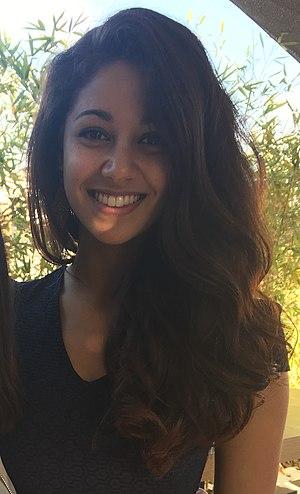
Aurore Kichenin en 2017.
Miss World France, ou Miss Monde France, est un titre de beauté donné à la candidate représentante de la France au concours Miss Monde depuis 1951.
Aurore Kichenin, née le 28 janvier 1995 à Clamart est une reine de beauté française. Elle a été élue Miss Montpellier 2016, Miss Languedoc-Roussillon 2016, puis première dauphine de Miss France 2017. En novembre 2017, elle participe au concours de Miss Monde 2017, où elle se classe dans le top 5.